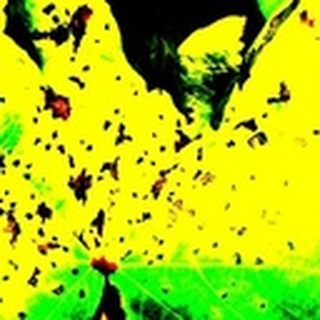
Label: cotton_bacterial_blight